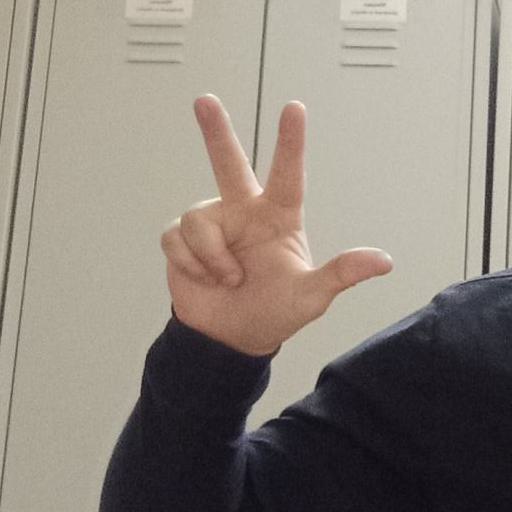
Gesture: three2